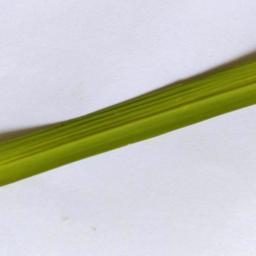
Label: Rice___Healthy